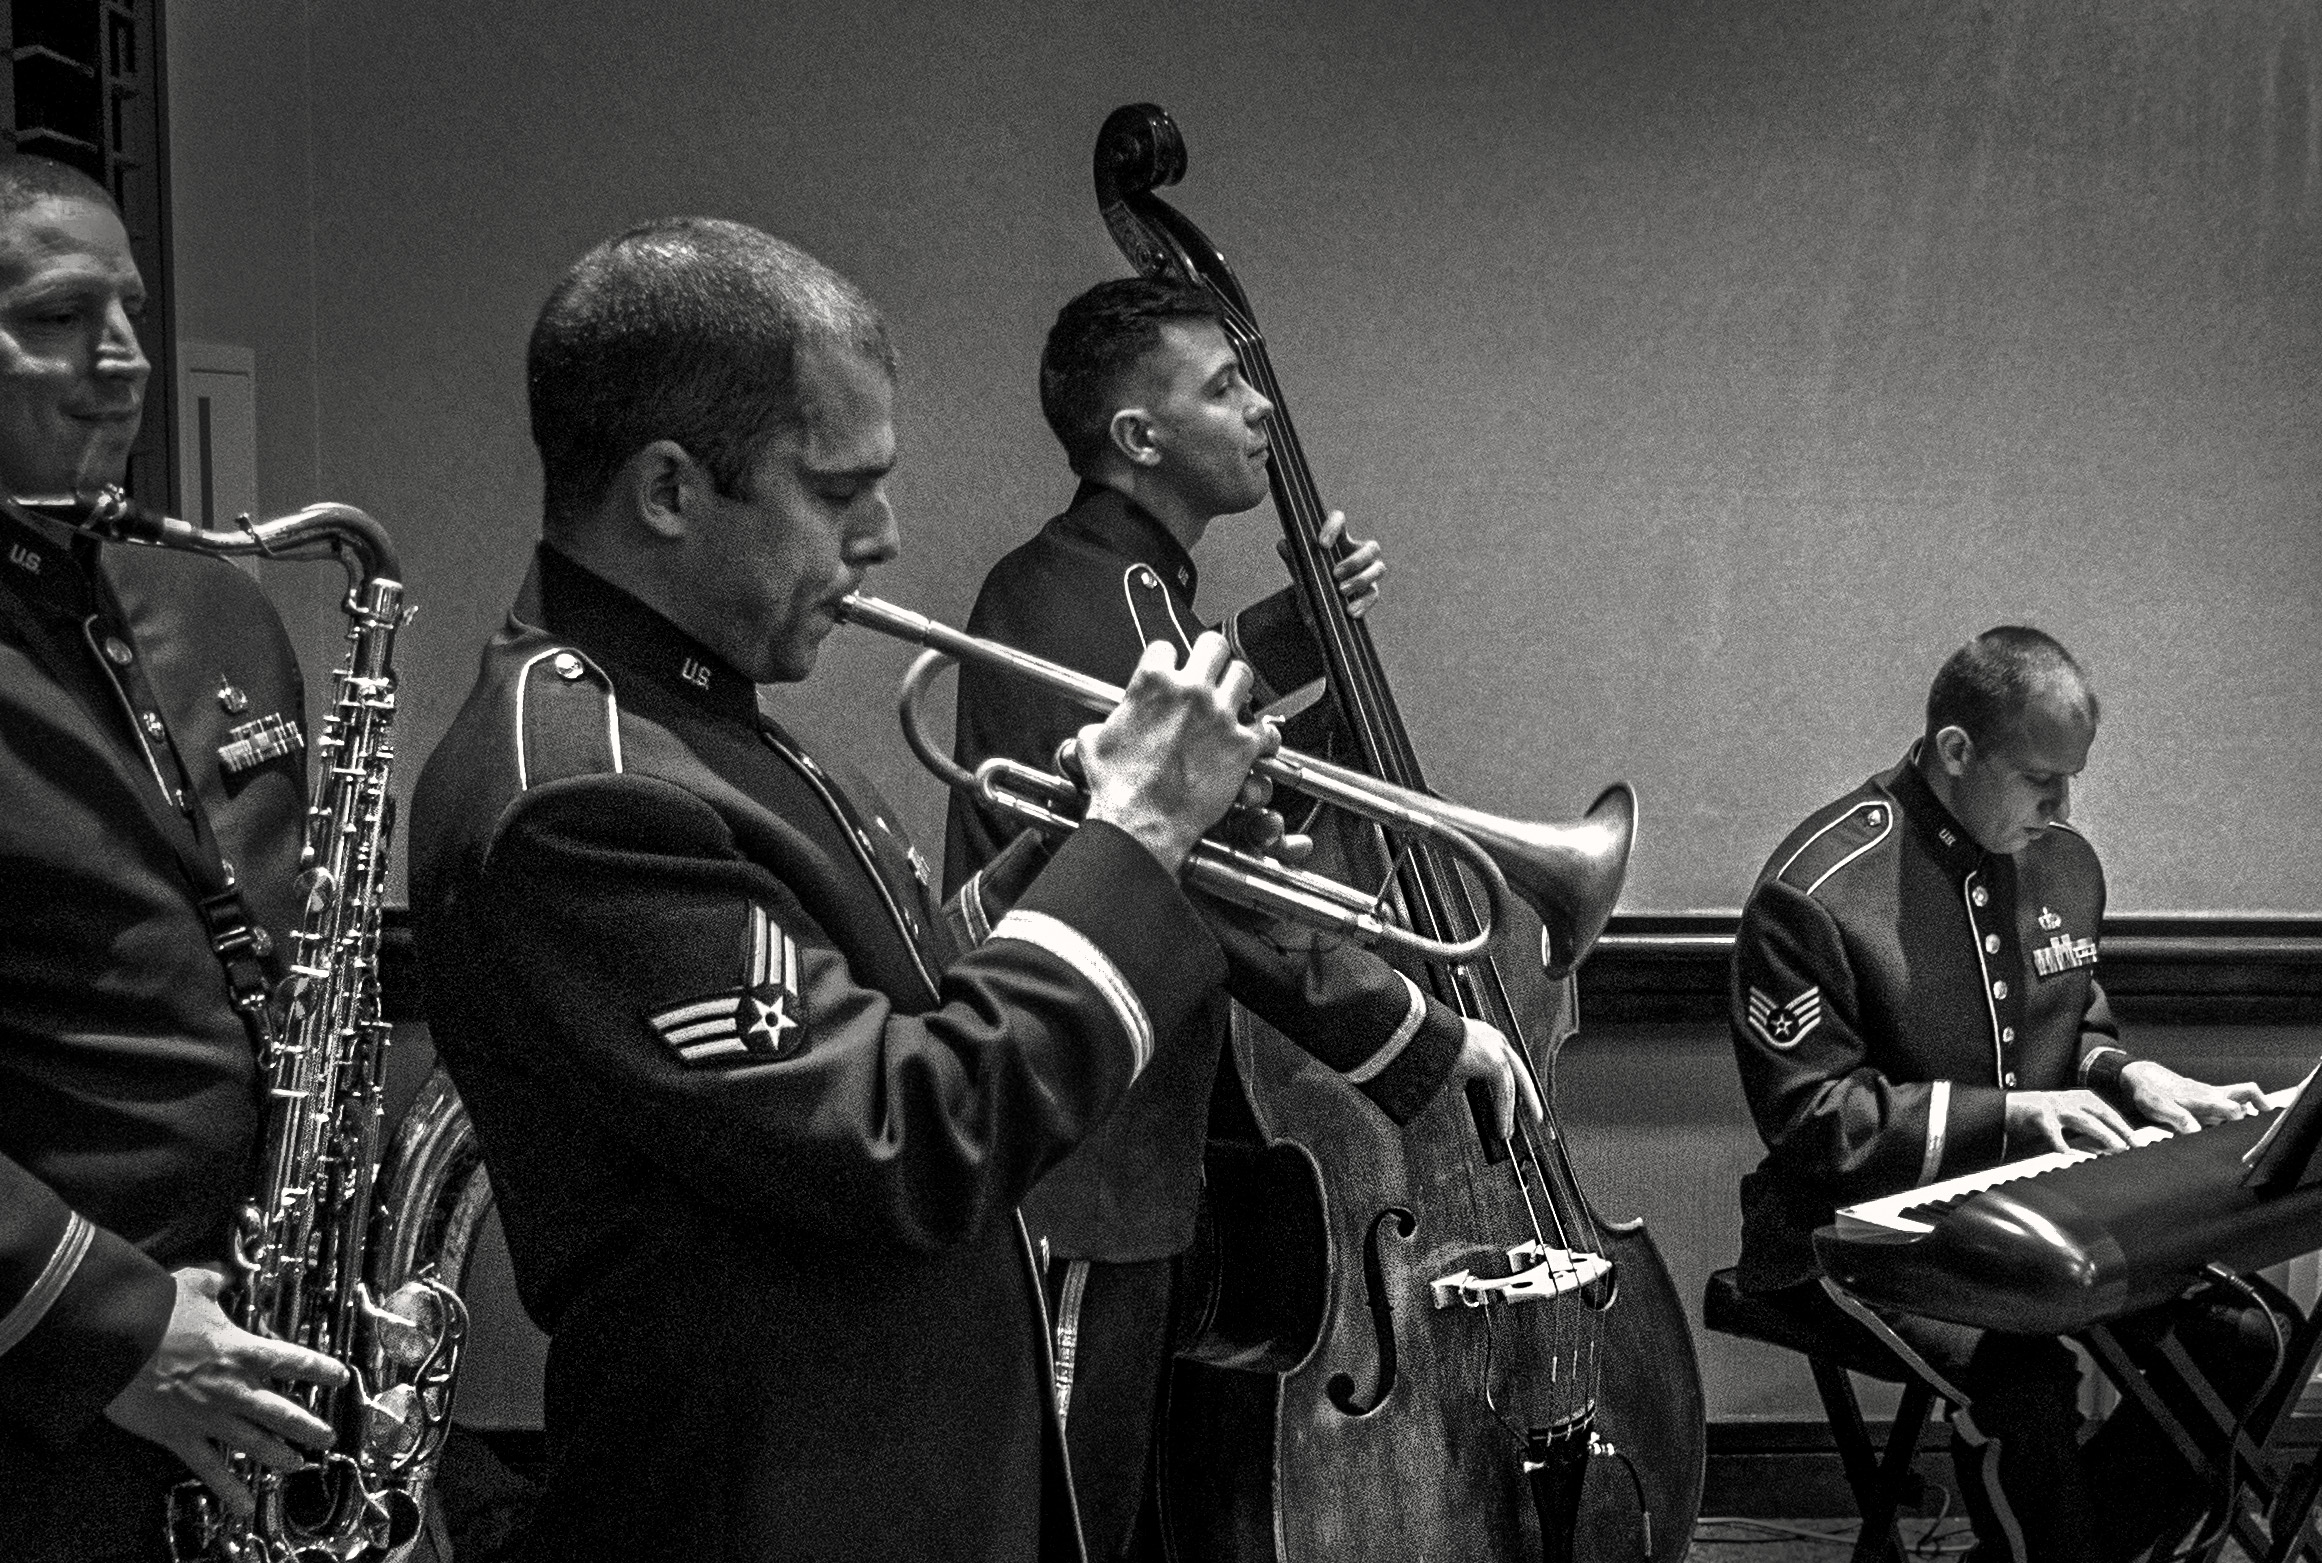
music, black and white, guitar, concert, musician, black, monochrome, 2015, jazz, orchestra, performance, bassist, singing, guitarist, entertainment, 365, 3652015imstillstanding, jazzcombo, jazzensemble, bandofthegoldenwest, monochrome photography, string instrument, social group, musical ensemble